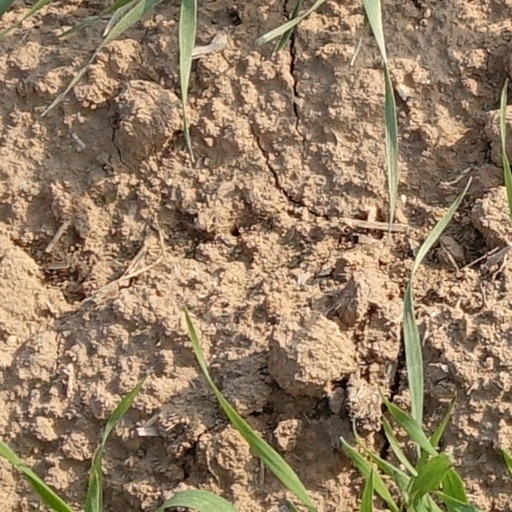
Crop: wheat